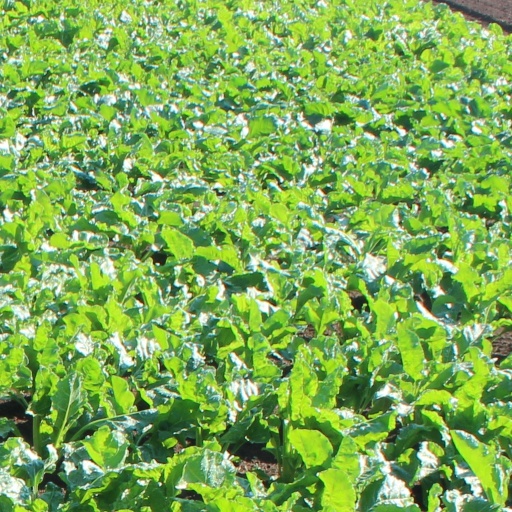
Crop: sugar beet